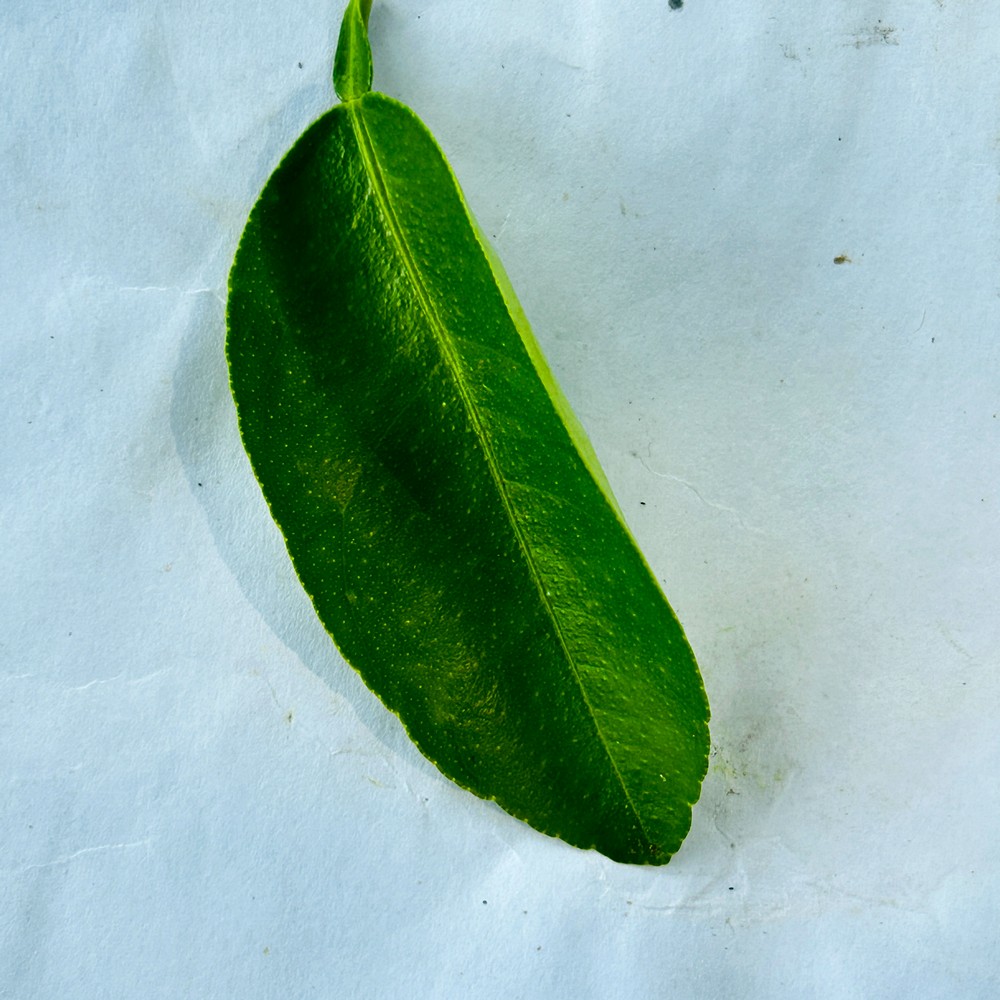
Label: Healthy Leaf